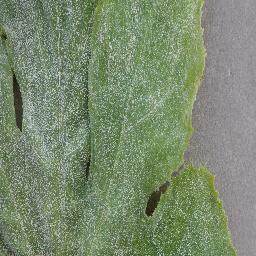
Label: Squash___Powdery_mildew